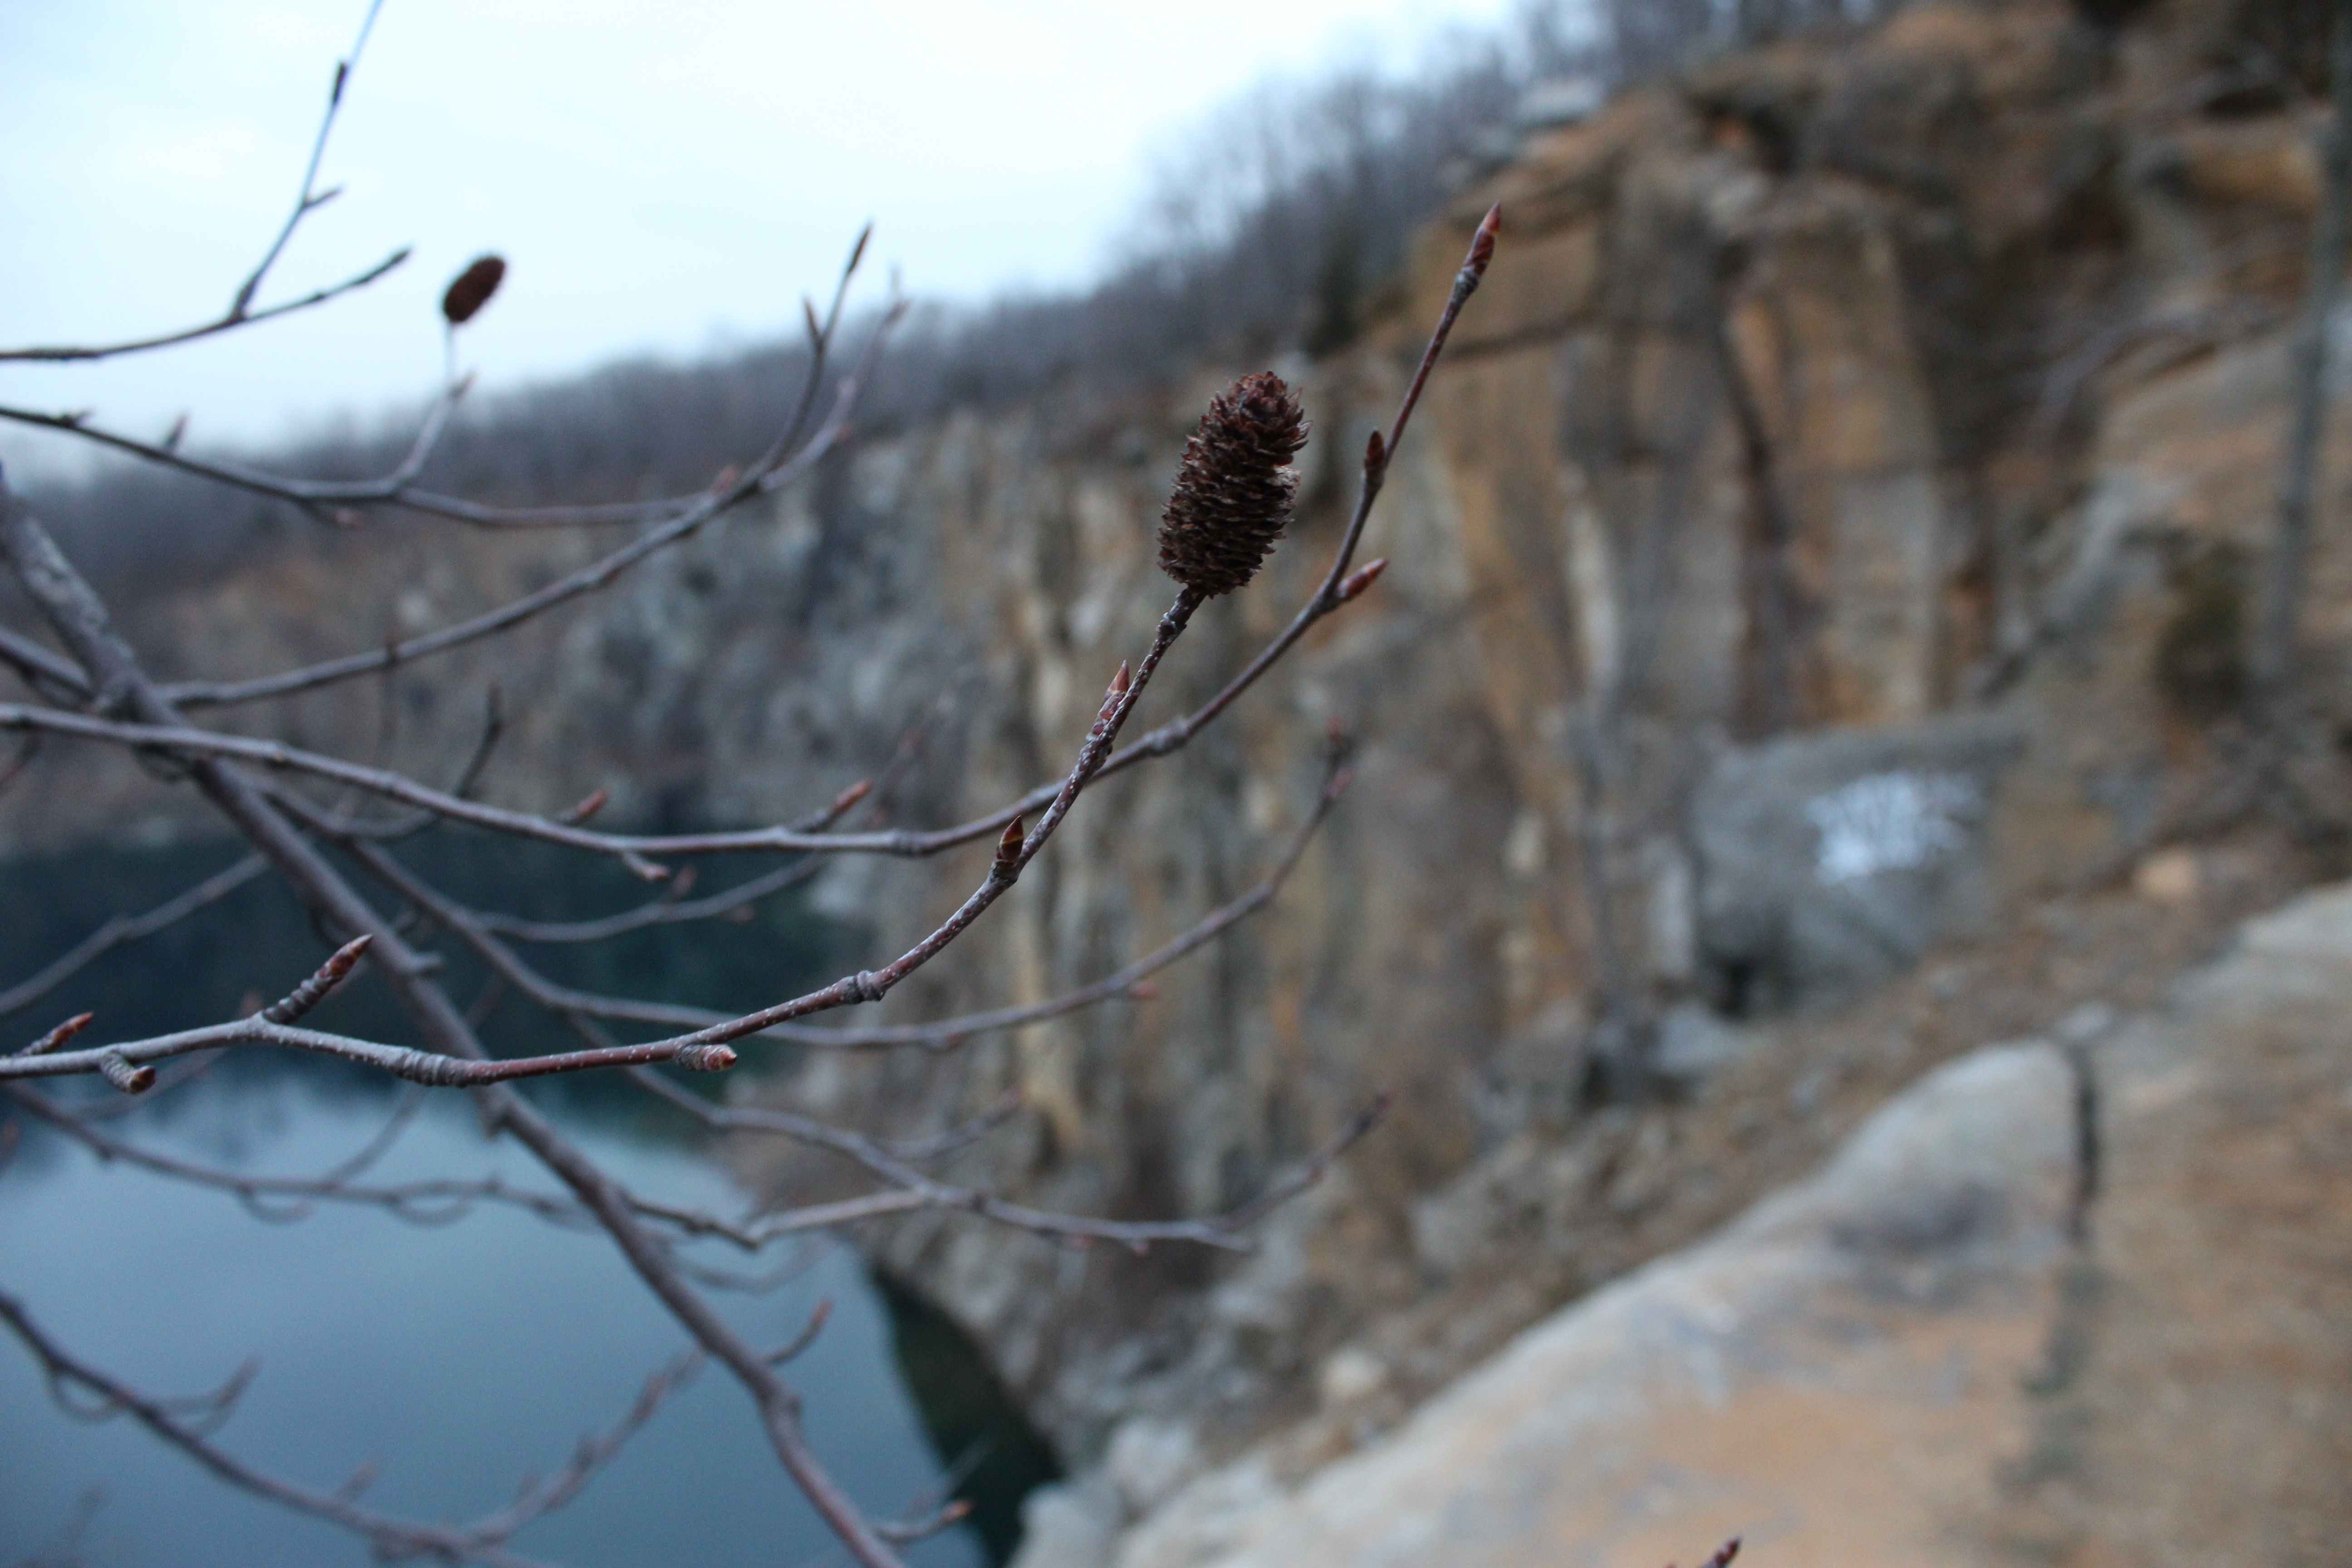
tree, branch, snow, winter, bird, wildlife, fauna